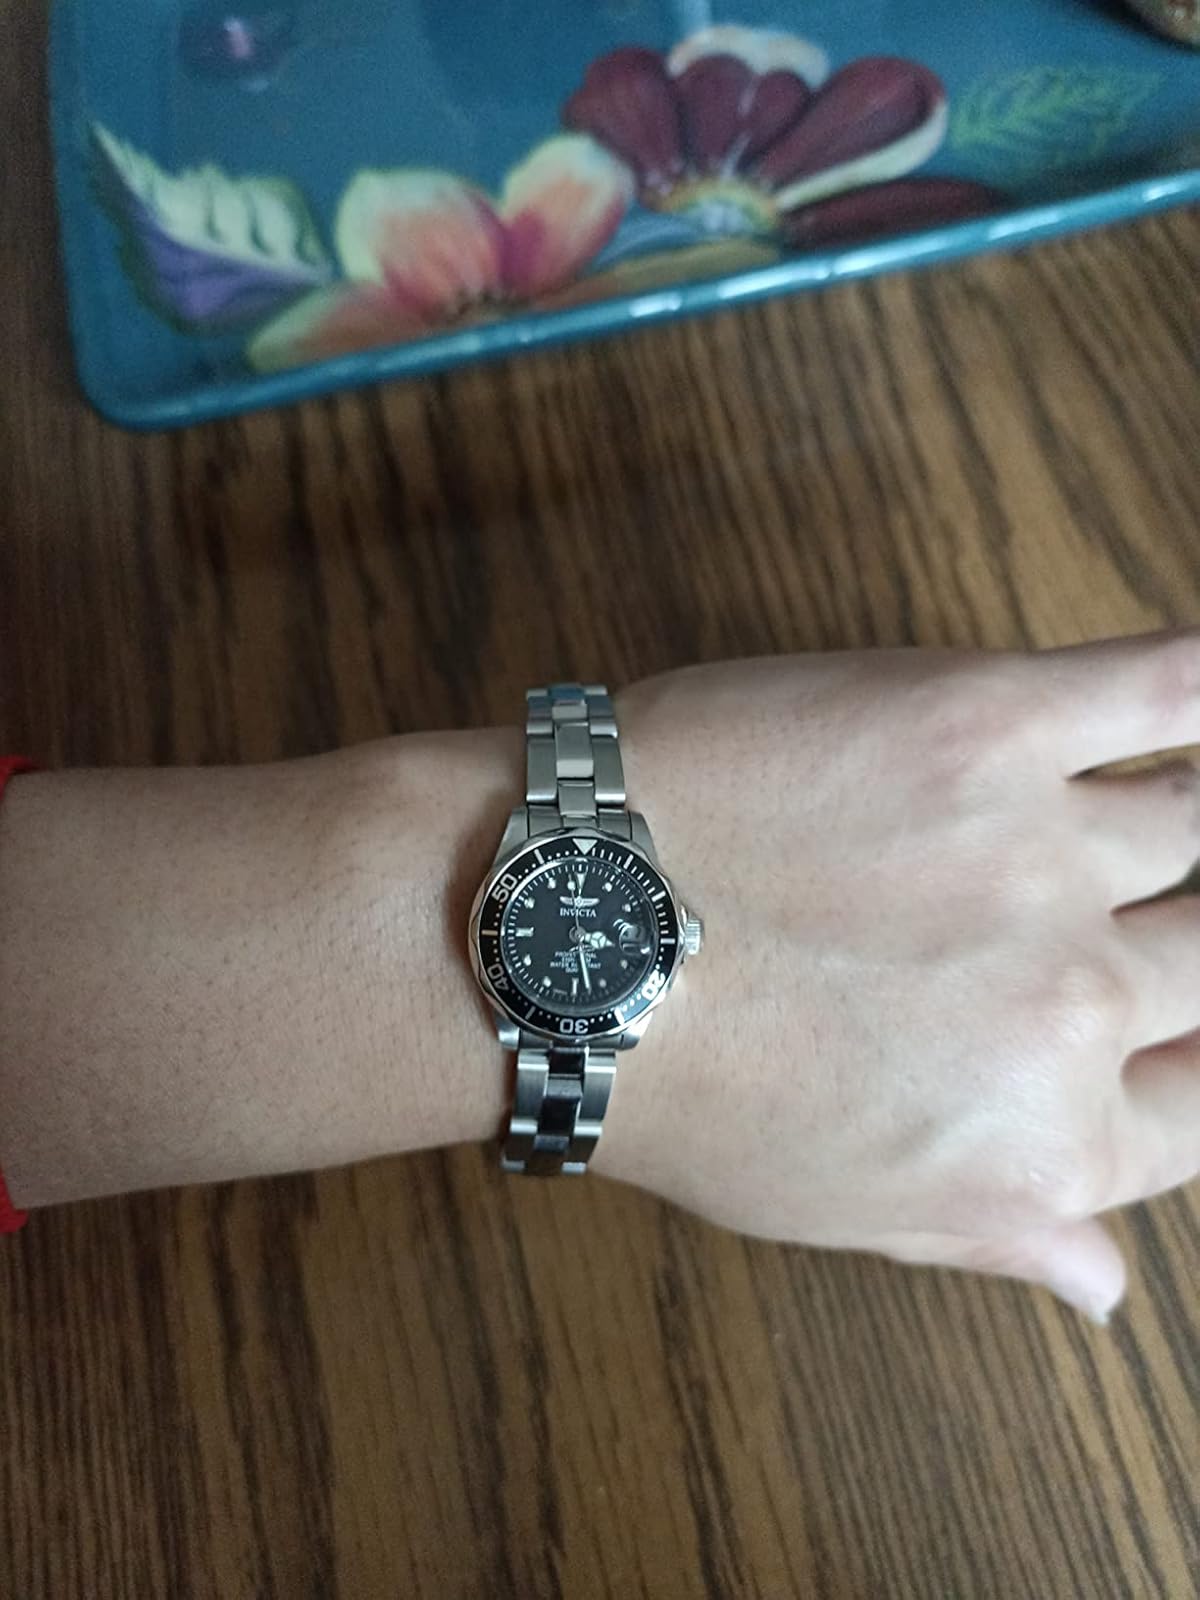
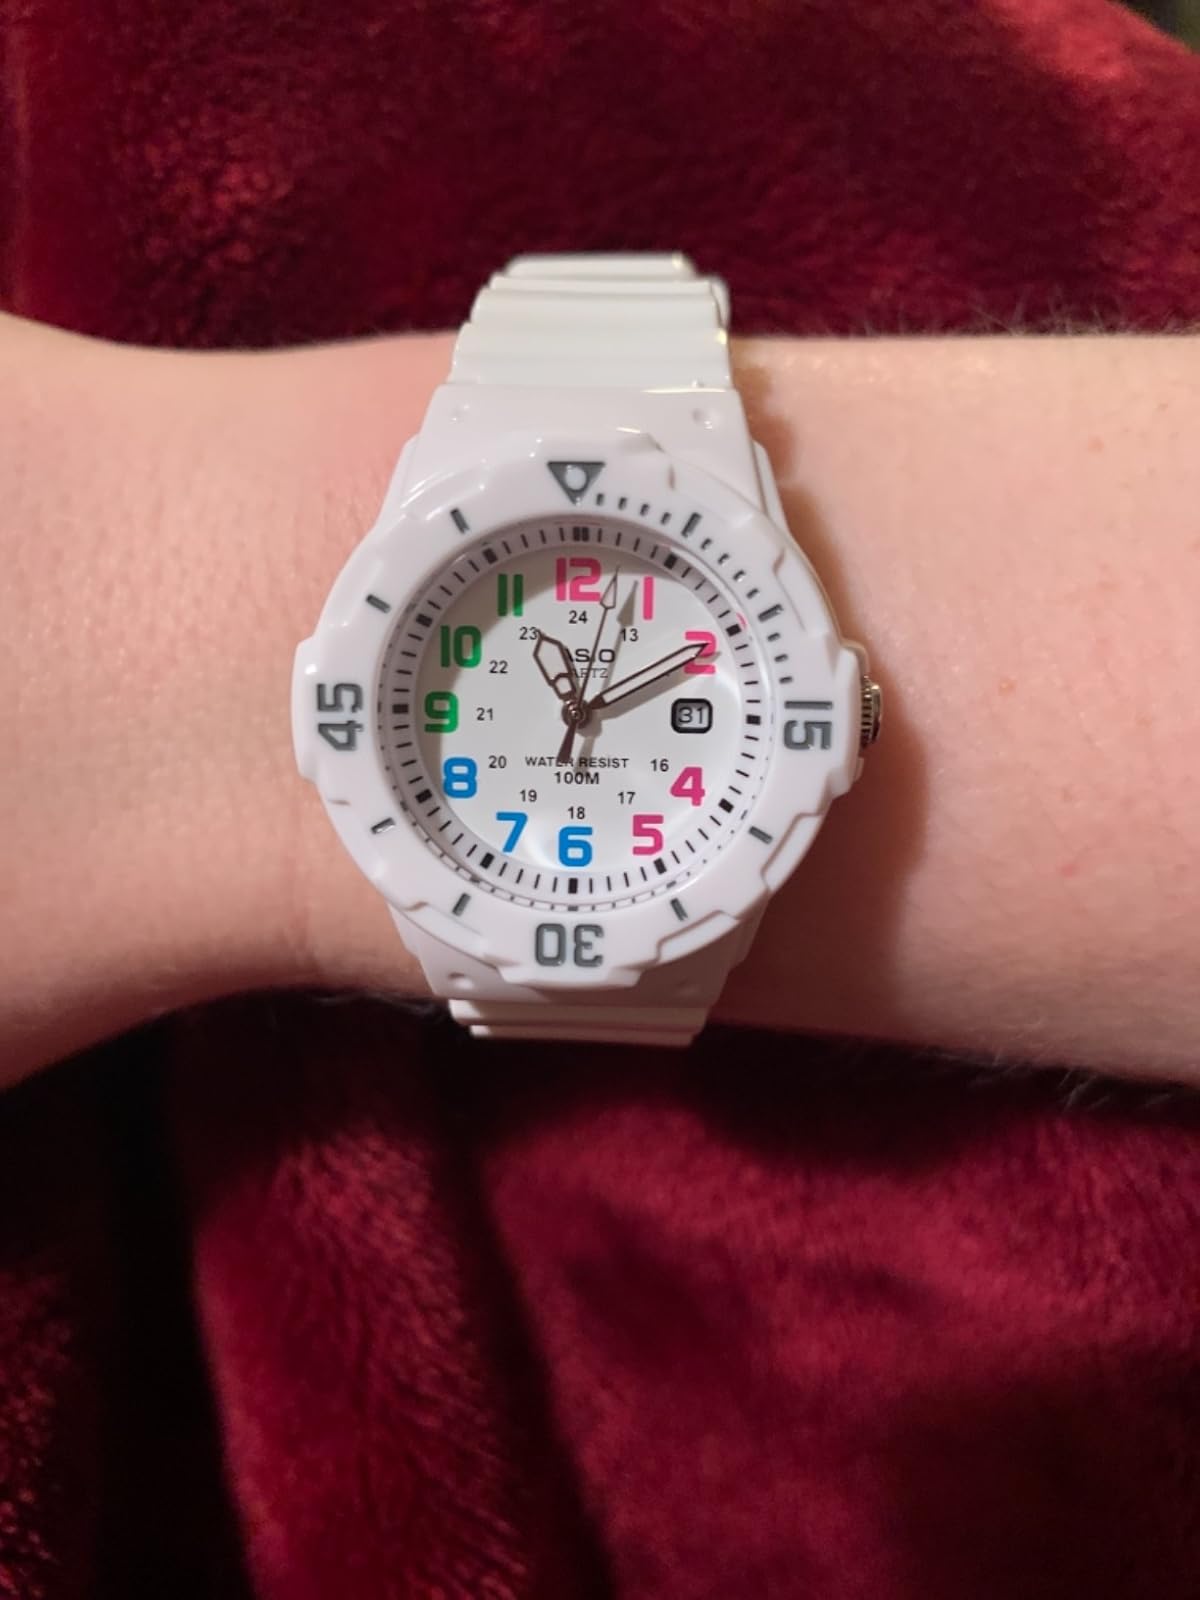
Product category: accessories_watch
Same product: no